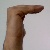
The image shows a hand gesture representing a space in Indian Sign Language.